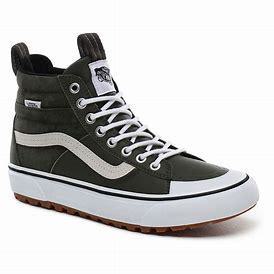
Brand: Vans
Model: SK8 Hi MTE